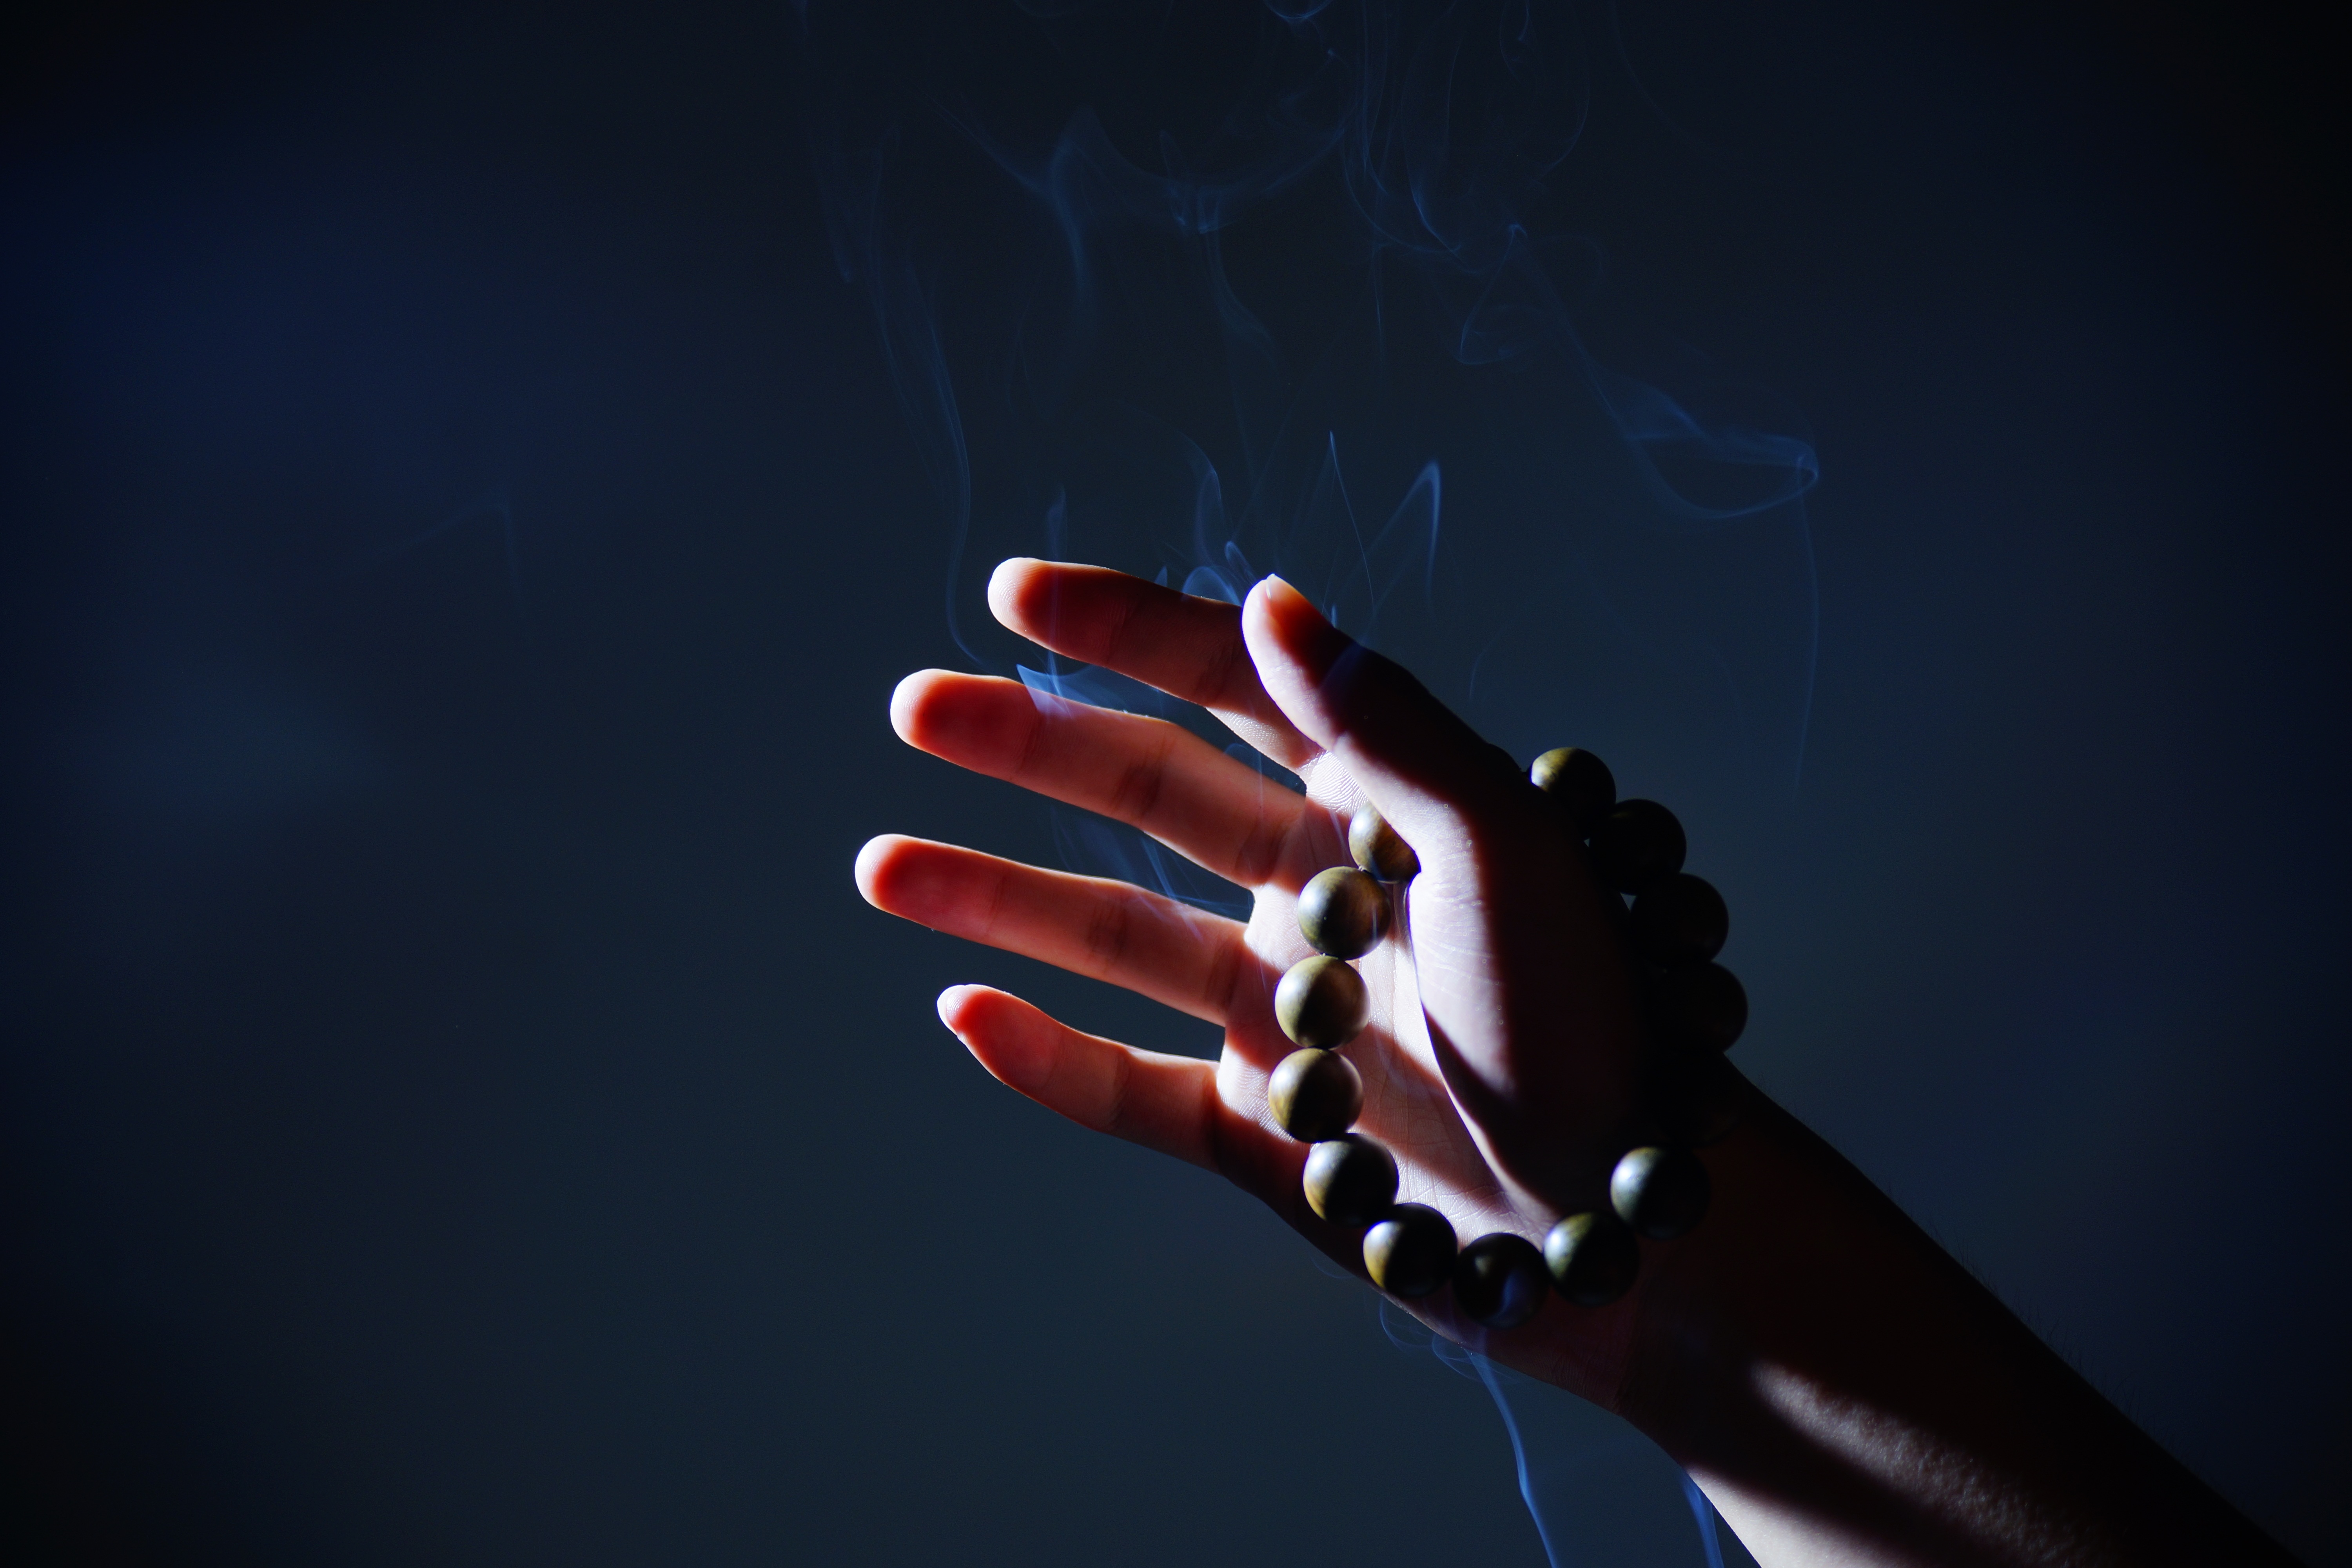
hand, light, smoke, finger, red, darkness, zen, buddhist prayer beads, atmosphere of earth, computer wallpaper